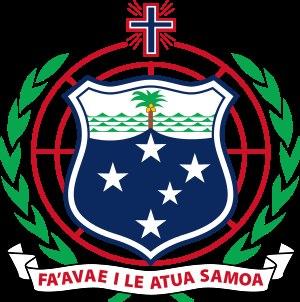
Les armoiries des Samoa furent adoptées en 1951 et modifiées en 1962 lors de l'accession à l'indépendance. Elles sont composées d'un écu à la bordure d'argent au champ d'azur avec un chef d'argent. Dans le champ d'azur, on peut voir cinq étoiles à cinq branches qui représentent la constellation de la Croix du Sud. Dans le chef d'argent, on peut voir un cocotier, devant des ondes de sinople.